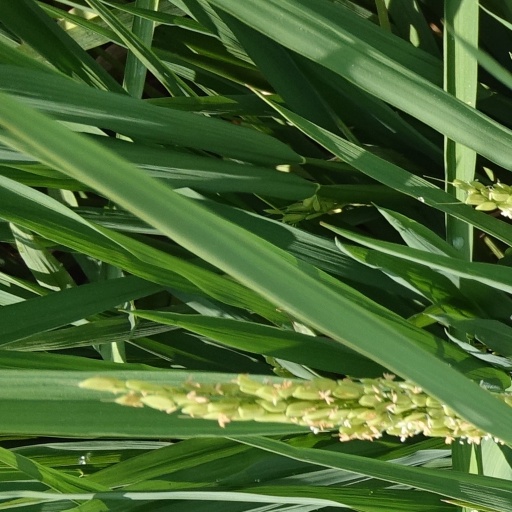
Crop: rice